Mablethorpe loop railway

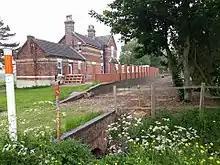
Theddlethorpe station

The Willoughby connection too was under consideration for closure, but it was retained because the summer traffic was buoyant: 402,000 passengers arrived at Mablethorpe by rail in 1962.